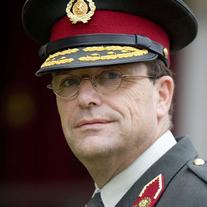
Age: 52